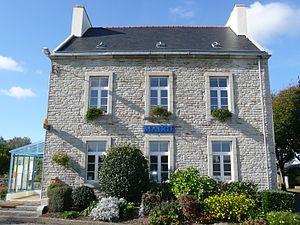
Mahalon est une petite commune du Finistère, plus précisément dans le Cap-Sizun, dans le canton de Pont-Croix. Cette commune de 21,39 km² et de 980 habitants, sait se démarquer des autres par son accueil et son patrimoine qui permet visites, ballades, sports et loisirs, mais également détente.
Mahalon [maalɔ̃] est une commune du département du Finistère, dans la région Bretagne, en France.